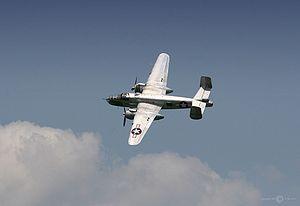
Le North American B-25 Mitchell est un bombardier moyen de la Seconde Guerre mondiale. Sa carrière débute en 1942 par une action d'éclat : le raid sur Tokyo. Il est nommé en l'honneur du pionnier de l'aviation militaire et commandant des forces aériennes américaines en France durant la Première Guerre mondiale, le général William Billy Mitchell.